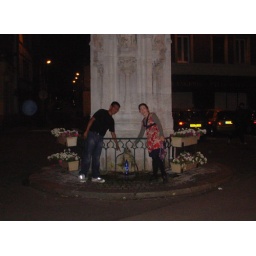
Somebody put a plastic drinking bottle under the leaky little water feature at Place de la Croix de Pierre.